Max Desfor

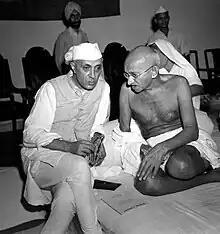
Jawaharlal Nehru and Mahatma Gandhi in a 1946 photo taken by Max Desfor.

Max Desfor (November 8, 1913 – February 19, 2018) was an American photographer who received the Pulitzer Prize for his Korean War photograph, "Flight of Refugees Across Wrecked Bridge in Korea", depicting Pyongyang residents and refugees crawling over a destroyed bridge across the Taedong River to escape the advancing Chinese Communist troops.